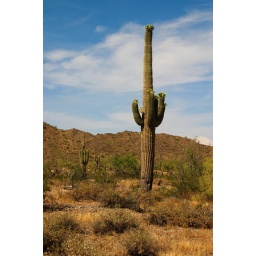
Sonoran desert full of life dominated by a giant saguaro cactus, with wispy clouds and blue sky.